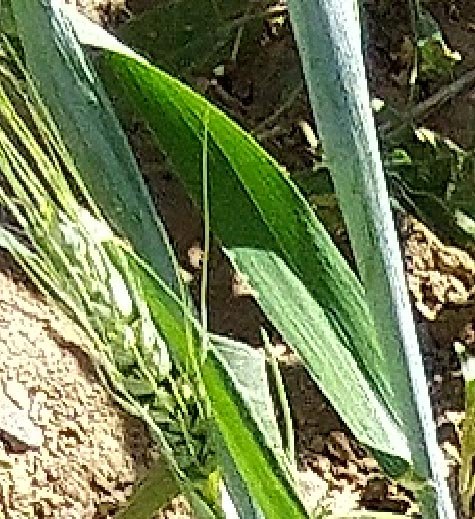
Label: Wheat___Healthy